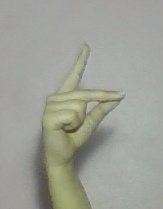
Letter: ta